Matteo Giupponi

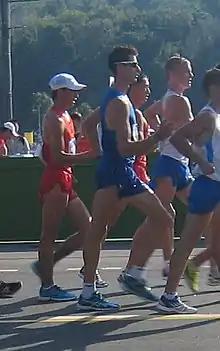
Giupponi at the 2013 World Athletics Championships.

Matteo Giupponi (born 8 October 1988) is a male Italian racewalker who was bronze medal at the 2022 European Athletics Championships.